Diakopto

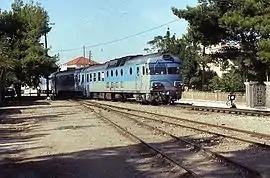
Diakopto station in 1992 (metric gauge line no longer in use).

Diakopto is a coastal town in Achaea, West Greece, Greece. Since the 2011 local government reforms it is a municipal unit of the Aigialeia municipality. The municipal unit has an area of 103.932 km. The town of Diakopto is situated on the Gulf of Corinth, near the mouth of the Vouraikos river and at the lower end of the Vouraikos Gorge. The gauge Diakofto–Kalavryta Railway built in 1885 leads up to the town of Kalavryta passing the Mega Spilaio Monastery at about halfway. Diakopto is on the old Greek National Road 8 (Athens - Corinth - Patras); the new Greek National Road 8A (also Athens - Corinth - Patras) passes 1 km to the south. Diakopto is located about 40 km east of Patras, and 15 km southeast of Aigio.